Billy Spears

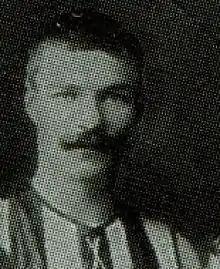
Spears in 1903

William Henry Spears (29 July 1877 – 18 August 1957) was an Australian rules footballer who played with Carlton and Collingwood in the Victorian Football League (VFL).